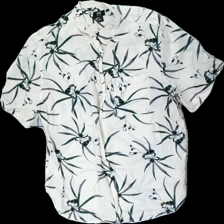
View: front
Type: Shirt
Category: Men
Brand: H&M
Colors: White, Green, Purple, Multicolor
Material: 100% cotton
Pattern: Floral print
Cut: Regular, Cropped
Size: XL
Season: All
Stains: Minor
Damage: stain
Damage location: middle right
Price range: 50-100
Recommended usage: Export